Polanyi potential theory

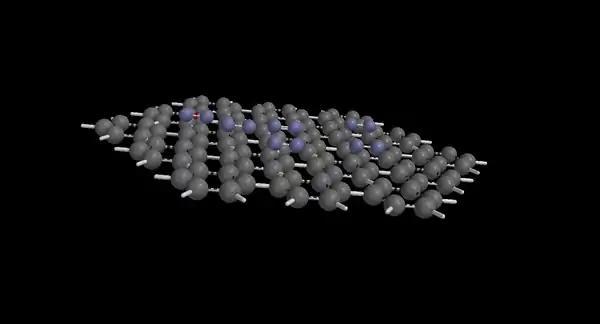
The nitrogen gas molecules in blue adsorb onto the surface of a carbon nanotube in grey.

The Polanyi potential adsorption theory is based on the assumption that the molecules near a surface move according to a potential, similar to that of gravity or electric fields. This model is applicable in the case of gases at a surface at constant temperature. Gas molecules move closer to that surface when the pressure is higher than the equilibrium vapor pressure. The change in potential relative to the distance from the surface can be calculated using the formula for difference of the chemical potential,